Fire in Babylon

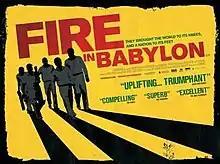

Fire in Babylon is a 2010 British documentary film about the record-breaking West Indies cricket team of the 1970s and 1980s. Featuring stock footage and interviews with several former players and officials, including Colin Croft, Deryck Murray, Joel Garner, Gordon Greenidge, Desmond Haynes, Michael Holding, Clive Lloyd, Viv Richards and Andy Roberts, the film was written and directed by Stevan Riley and was nominated for a British Independent Film Award for Best Documentary. It was the joint-winner (with "Reggae Britannia") of the UNESCO Award at the Jamaica Reggae Film Festival 2011.